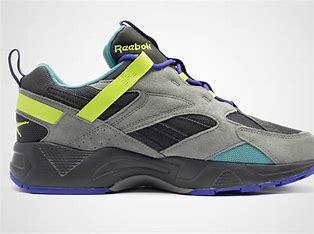
Brand: Reebok
Model: Aztrek 96